São Mateus–Jabaquara Metropolitan Corridor

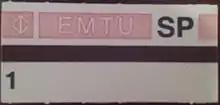
A single-ride magnetic ticket employed in the system in 2014. Note the São Paulo Metro logo is still shown in the upper left corner.

As of April 2014, the basic fare for a single-ride was R$ 3.20. Historically the fare was the same amount as in the São Paulo Metro and CPTM commuter rail systems, but the 2013 demonstrations in Brazil changed that policy as rail transportation fares were rolled back to R$3.00. Students and teachers were eligible for a 50% discounted fare provided they attend a school within the system embracing area. Seniors (people over age 65) and handicapped people unable to work may transit free of charge after a specific enrollment procedure.